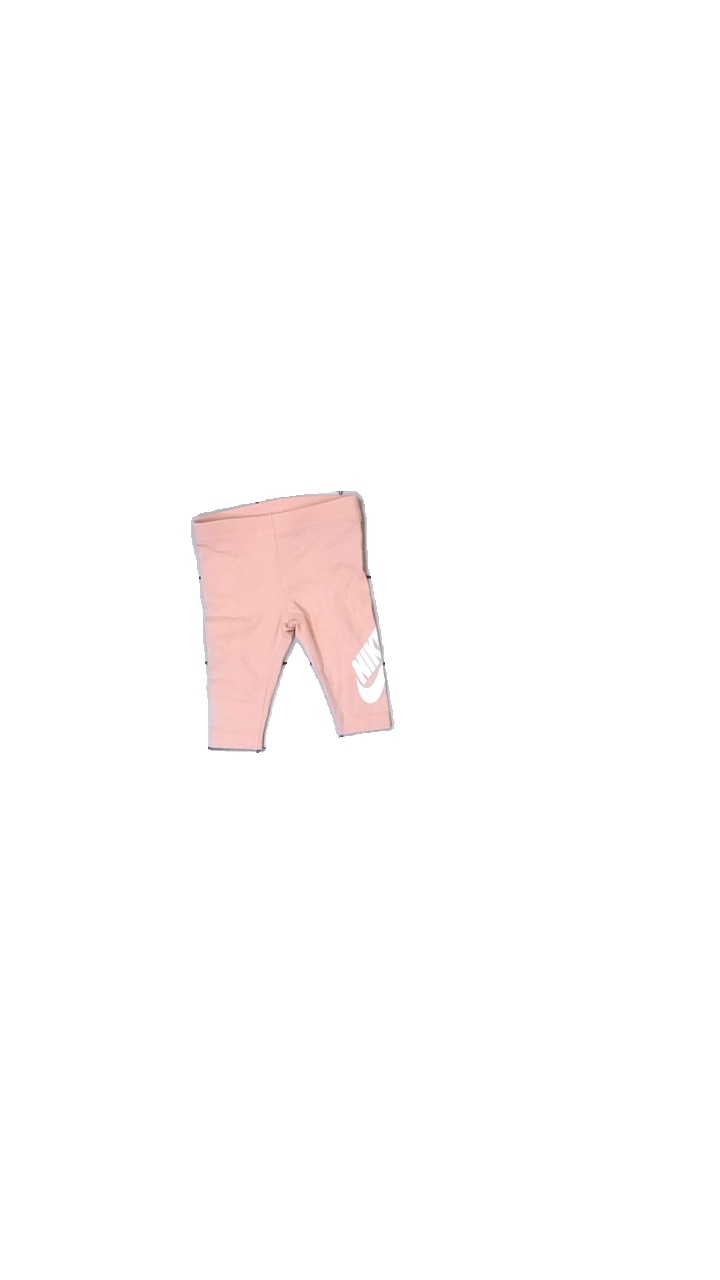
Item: Tights (Children)
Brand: Nike
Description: rosa tights med vit logga på ben
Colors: Pink, White
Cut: Regular
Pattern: Logo print
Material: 100% cotton
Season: All
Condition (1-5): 3
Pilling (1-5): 3
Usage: Export
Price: <50